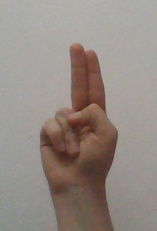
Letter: taa